Armello

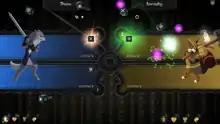
A typical combat result screen, here featuring the characters of Thane the wolf and Barnaby the rabbit.

The base game includes 8 playable heroes, divided into 4 clans; Thane and River (wolf), Amber and Barnaby (rabbit), Mercurio and Zosha (rat), and Sana and Brun (bear). Additional heroes, including two more clans, were added in paid DLC expansions. A fully expanded game has 24 playable characters.